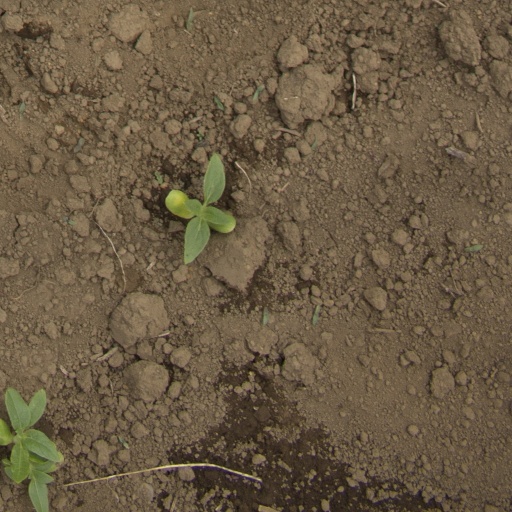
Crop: Jerusalem artichoke